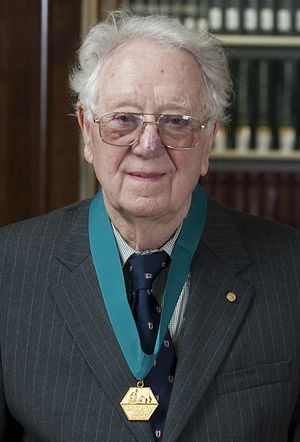
Oliver Smithies
Oliver Smithies var en engelsk-født amerikansk genetiker. Han var professor i patologi ved University of North Carolina at Chapel Hill. Han modtog Nobelprisen i fysiologi eller medicin sammen med Mario Capecchi og Martin Evans i 2007 for deres arbejde om "principper for at introducere specifikke ændringer af gener i mus vha. embryonale stamceller.